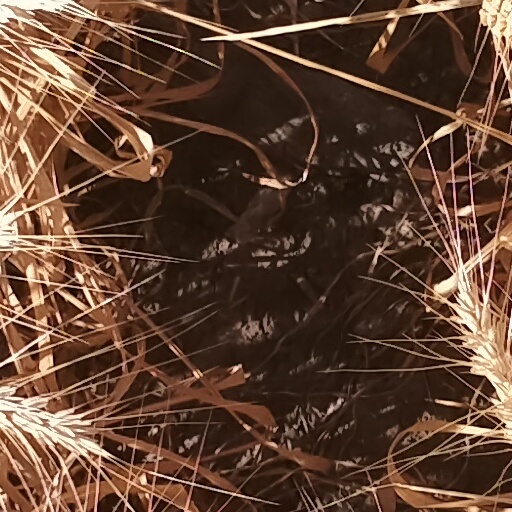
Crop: wheat